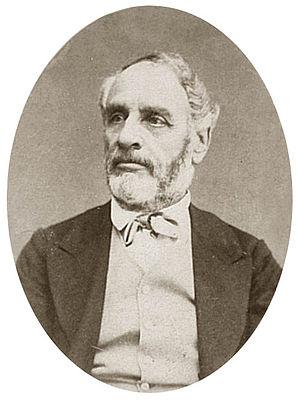
La presse française durant la guerre franco-allemande de 1870 a connu une très forte activité. La fin du second Empire ayant déjà laissé entrevoir un changement dans le domaine de l’information, notamment avec le recours à des moyens de communications de masse tels que la presse écrite, le conflit opposant la France et la Prusse, du 19 juillet 1870 au 28 janvier 1871 est non seulement suivi par la presse française mais aussi, par voie de conséquence, par l’ensemble de la population française.